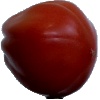
Label: Tomato Heart 1